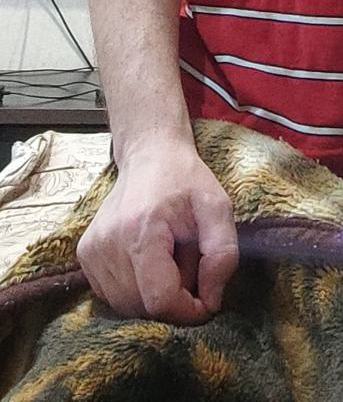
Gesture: no_gesture